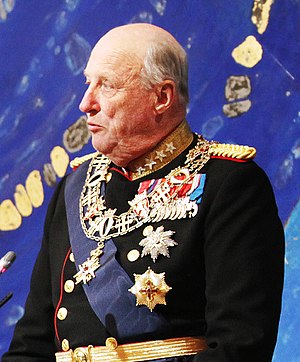
Norges regenter / Glücksburgske slægt
Harald 5.
Listen over Norges regenter, som har hersket over et samlet Norge, starter traditionelt med Harald Hårfager, muligvis en arv fra Snorre Sturlusons fremstilling i krøniken Heimskringla. Det er imidlertid usikkert, hvor stabil kongemagten var i de første 150 år, og historikere har argumenteret for, at Norges kongerække lige så godt kunne starte med Olav Tryggvason, eller med Harald Hårderåde.